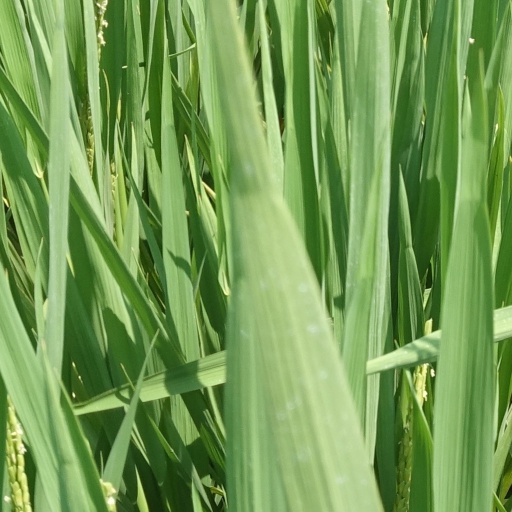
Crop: rice